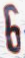
Number: 6